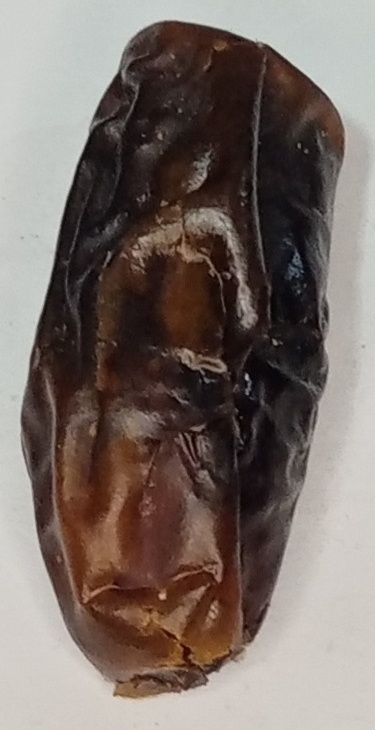
Variety: gajar
Size: large
Grade: grade-3